Geneva, Iowa

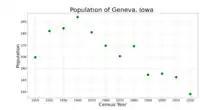
The population of Geneva, Iowa from U.S. census data

As of the census of 2020, there were 136 people, 64 households, and 37 families residing in the city. The population density was 332.7 inhabitants per square mile (128.5/km). There were 73 housing units at an average density of 178.6 per square mile (69.0/km). The racial makeup of the city was 90.4% White, 0.0% Black or African American, 0.0% Native American, 0.7% Asian, 0.0% Pacific Islander, 0.0% from other races and 8.8% from two or more races. Hispanic or Latino persons of any race comprised 1.5% of the population.